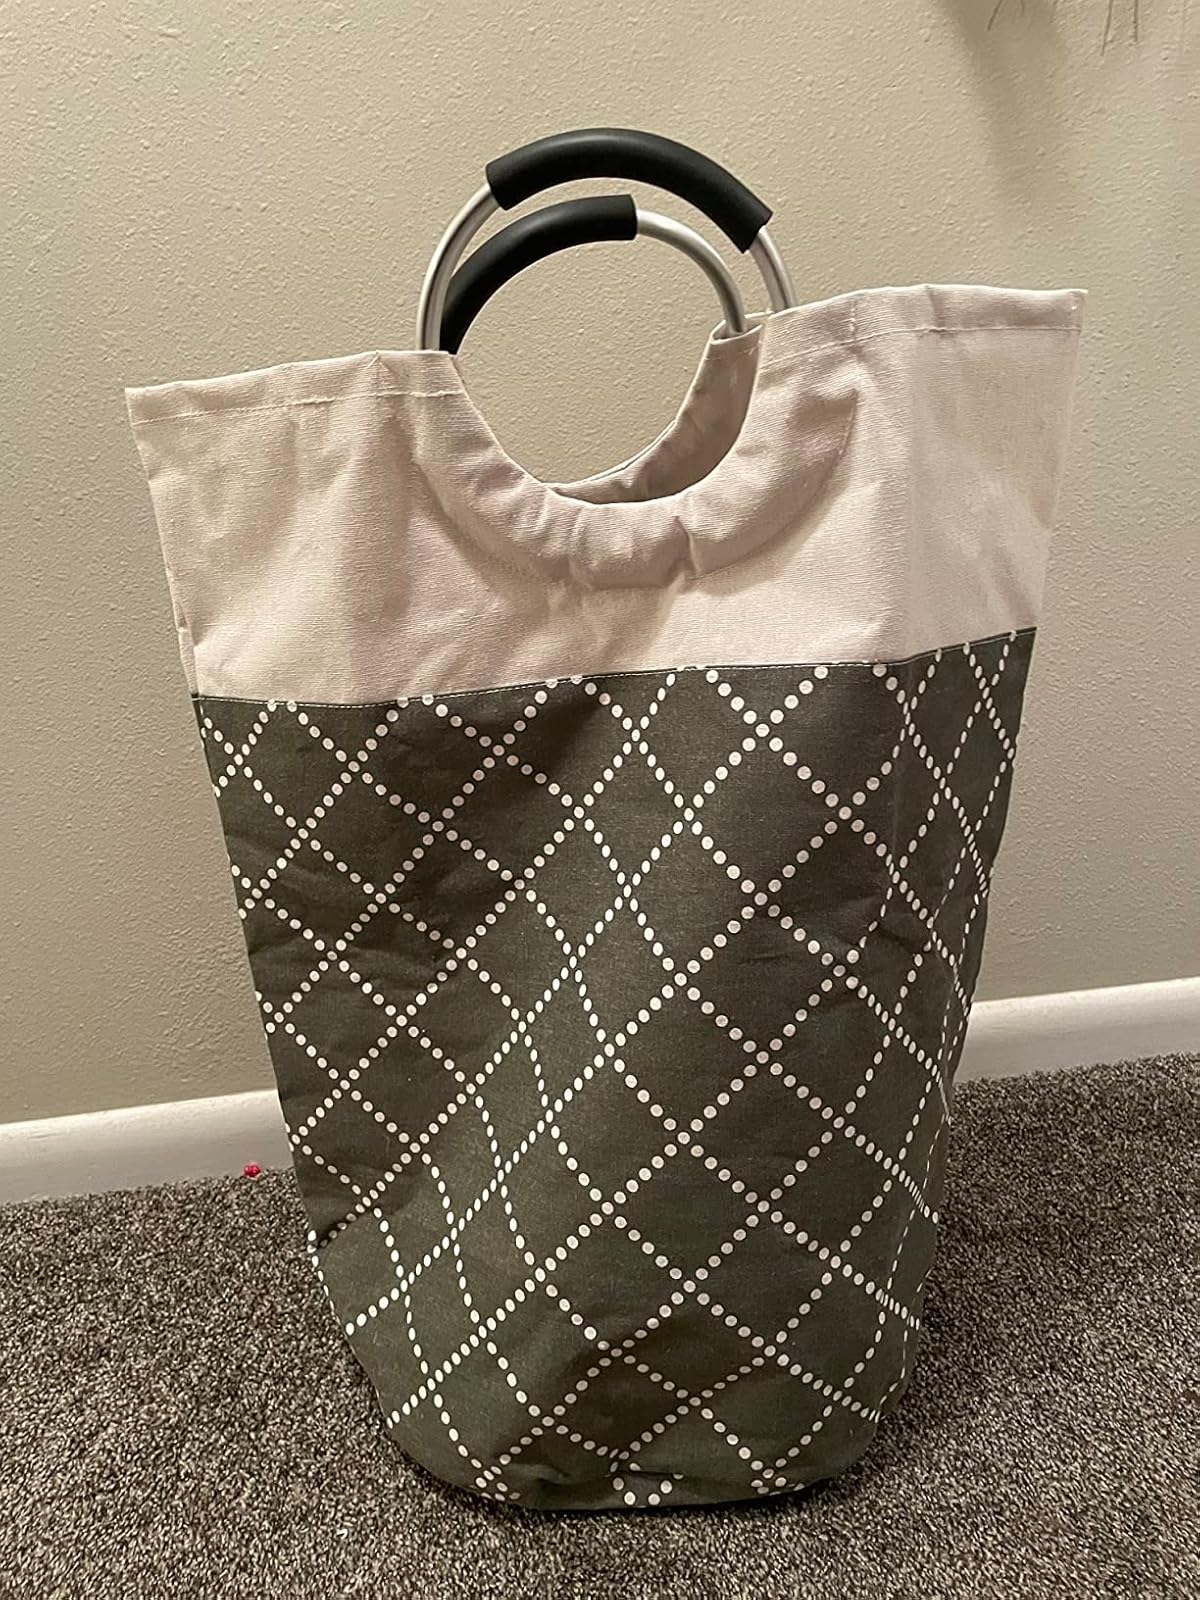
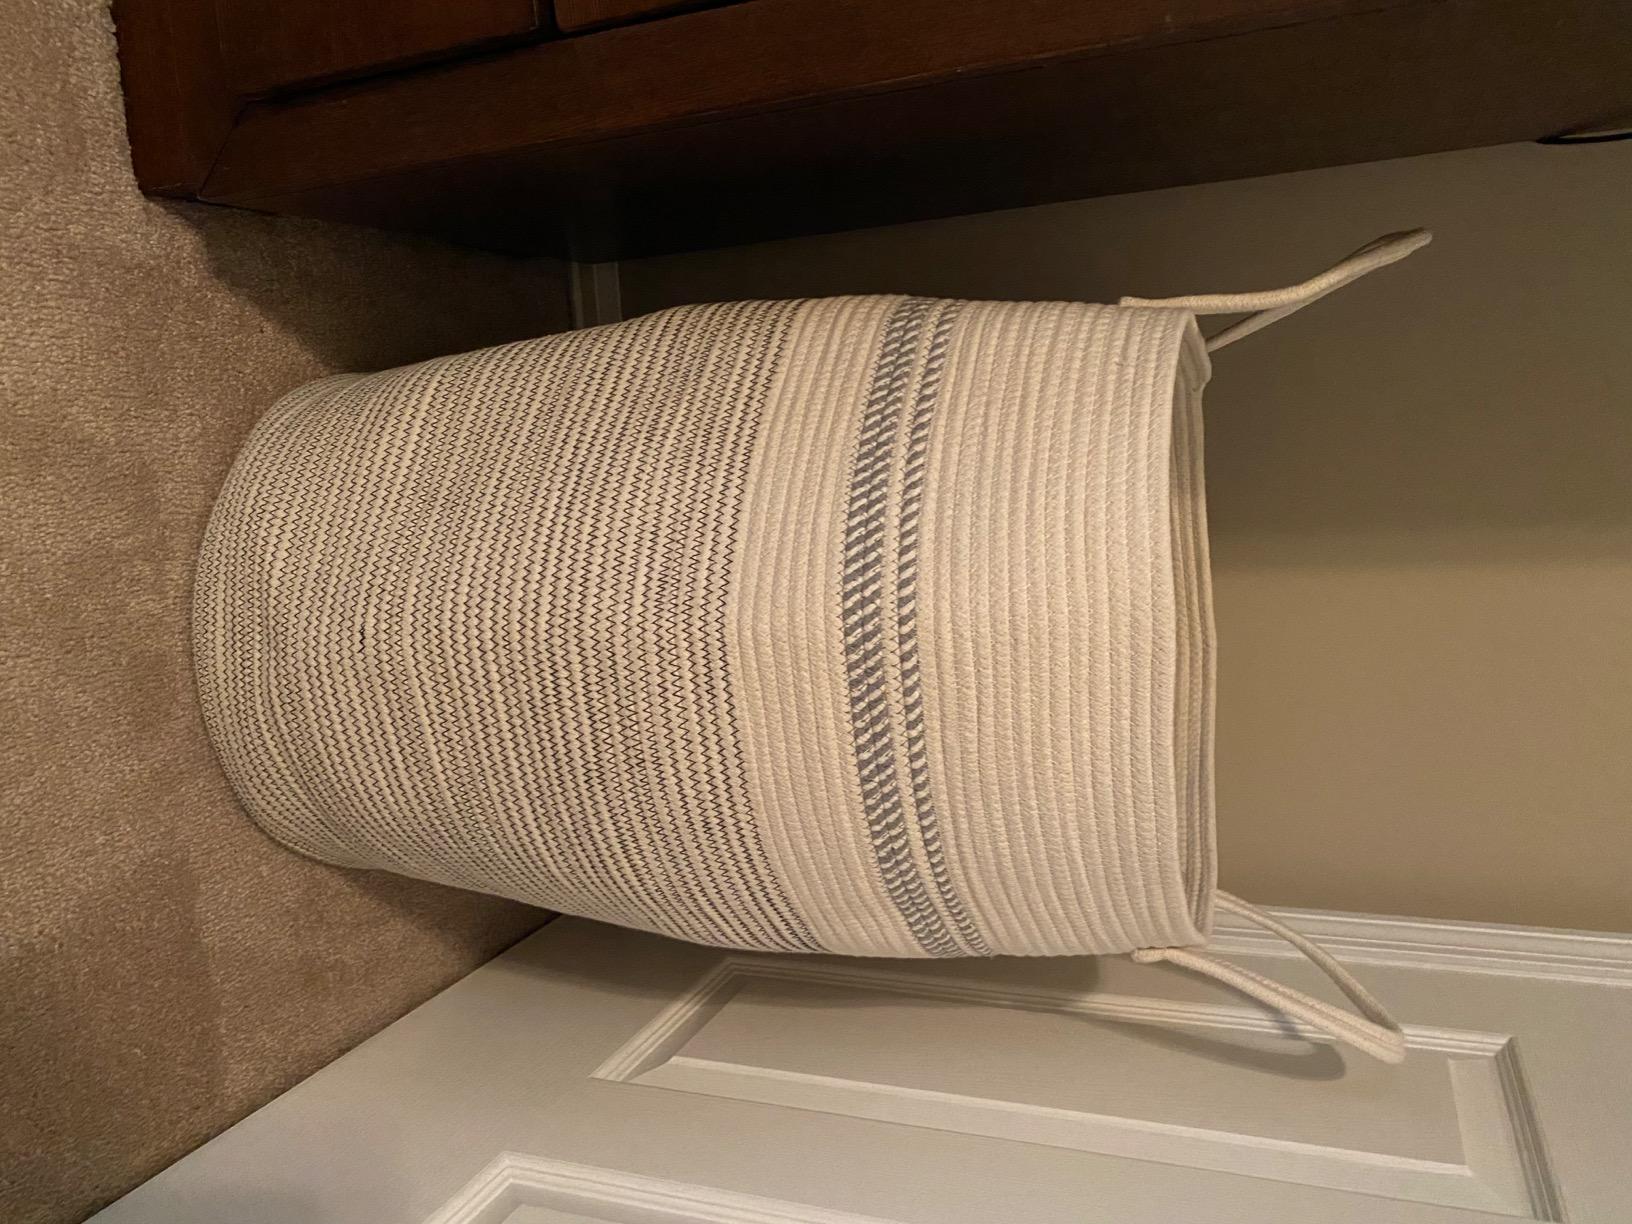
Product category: items_hamper
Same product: no